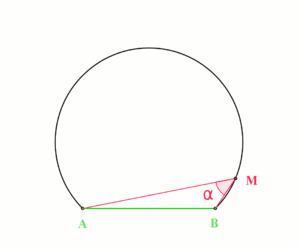
Arc capable